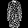
Label: Shirt